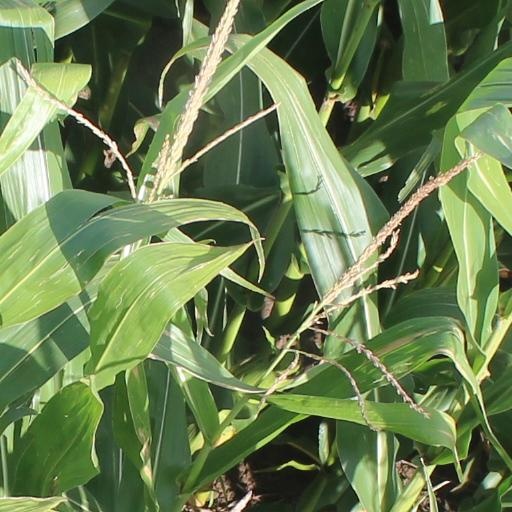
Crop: maize; corn